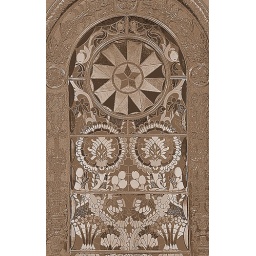
A stained glass window in a metro station in Moscow.